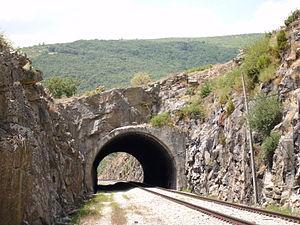
La ligne directe de Madrid à Burgos ou ligne directe de Madrid à Burgos via Aranda de Duero est une ligne à écartement ibérique non électrifiée en voie unique inaugurée par la Renfe le 4 juillet 1968. Elle relie Burgos à Madrid en empruntant le tracé le plus court possible, en 282 kilomètres.